Mortonson–Van Leer Log Cabin

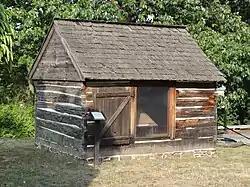
Mortonson–Van Leer Log Cabin in July 2012

Mortonson–Van Leer Log Cabin, also known as Schorn Log Cabin, is a historic cabin and one of the last historical dwellings in Swedesboro, New Jersey, United States. It stands on the grounds of the cemetery of the Trinity Church. It is one of the oldest original log cabins of early Swedish-Finnish architecture in the United States.